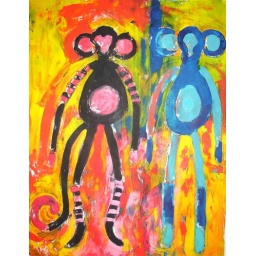
Open screen prints inspired by Zoonie animals